John A. Bensel

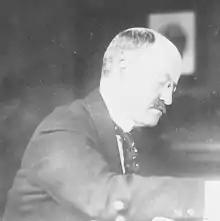
Bensel circa 1910–1915

John Anderson Bensel (August 16, 1863 – June 19, 1922) was an American civil engineer and politician from New York. He was President of the American Society of Civil Engineers in 1910. He was New York State Engineer and Surveyor from 1911 to 1914.